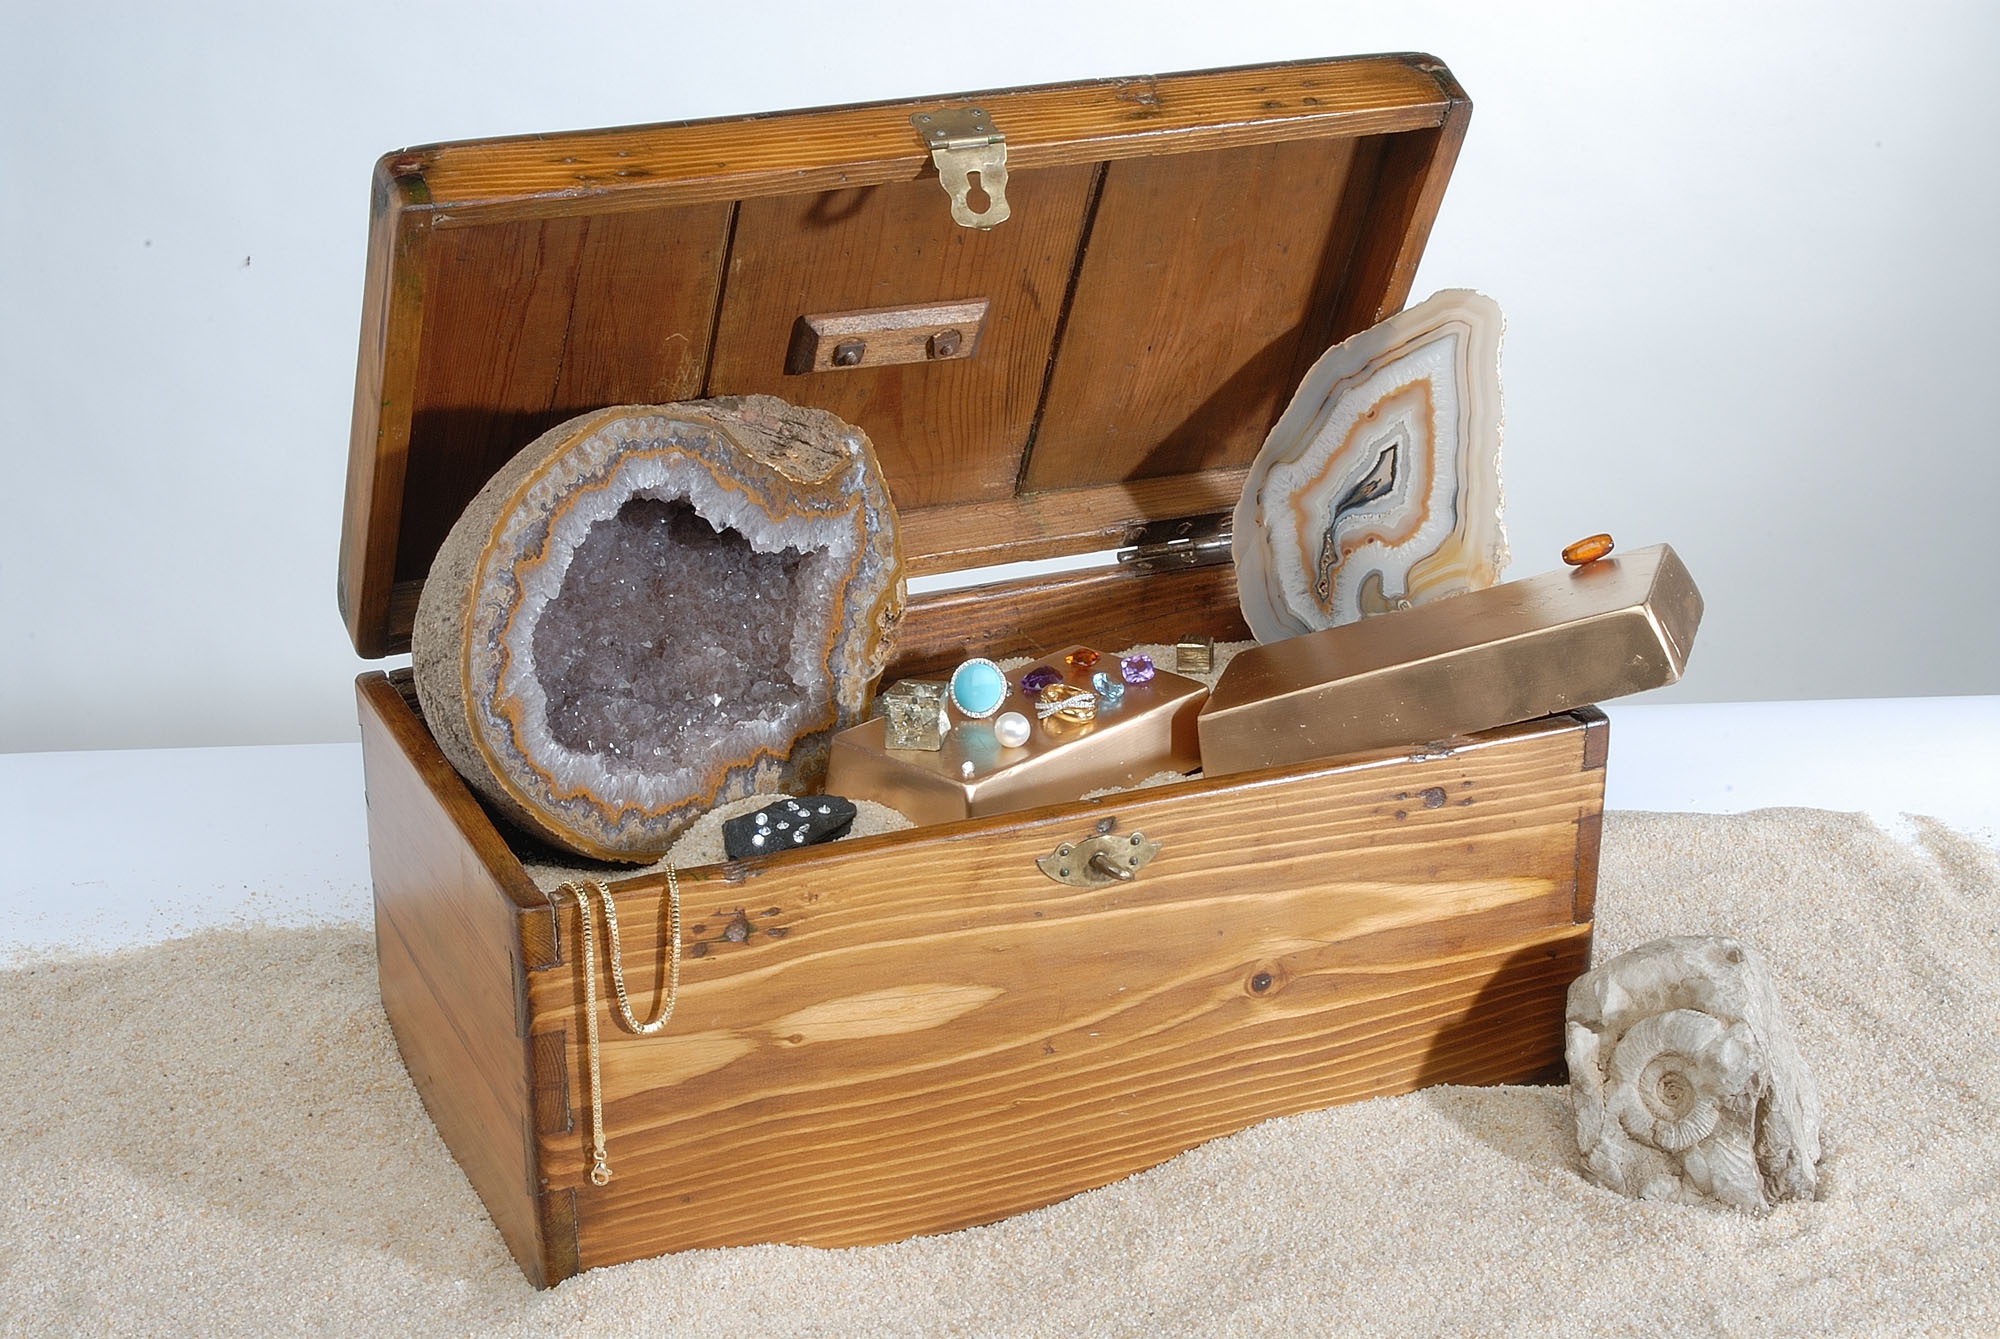
wood, boat, box, furniture, jewelry, chest, product, empire, cool image, minerals, cool photo, treasure, pirates, browse, product design